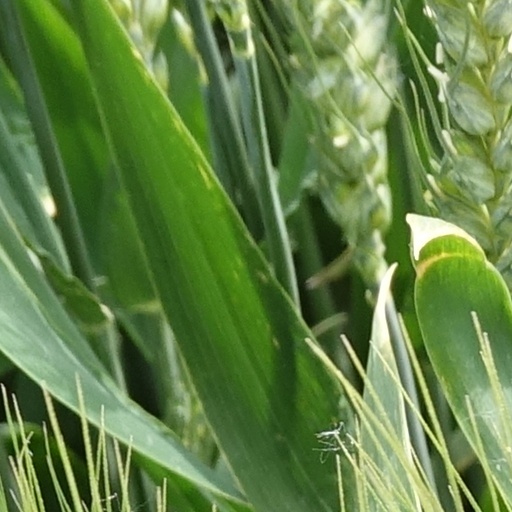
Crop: wheat